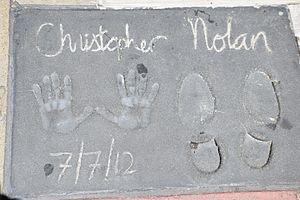
Christopher Nolan est un réalisateur, scénariste, monteur et producteur de cinéma britannico-américain, né le 30 juillet 1970 à Westminster.